Toyota K CVT transmission

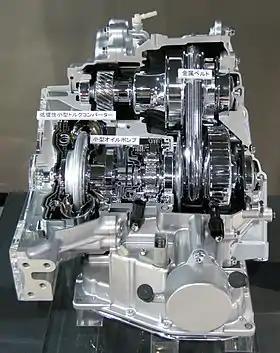

The Toyota K CVT transmission is a series of continuously variable transmissions (CVT) found in many Toyota and Lexus automobiles. The transmissions are manufactured for the company by Aisin, an automotive parts manufacturer that is part of the Toyota Group of companies. A CVT is a type of automatic transmission that can change seamlessly through a continuous range of gear ratios. This contrasts with other transmissions that provide a limited number of gear ratios in fixed steps. The K series uses two pulleys connected by a belt.